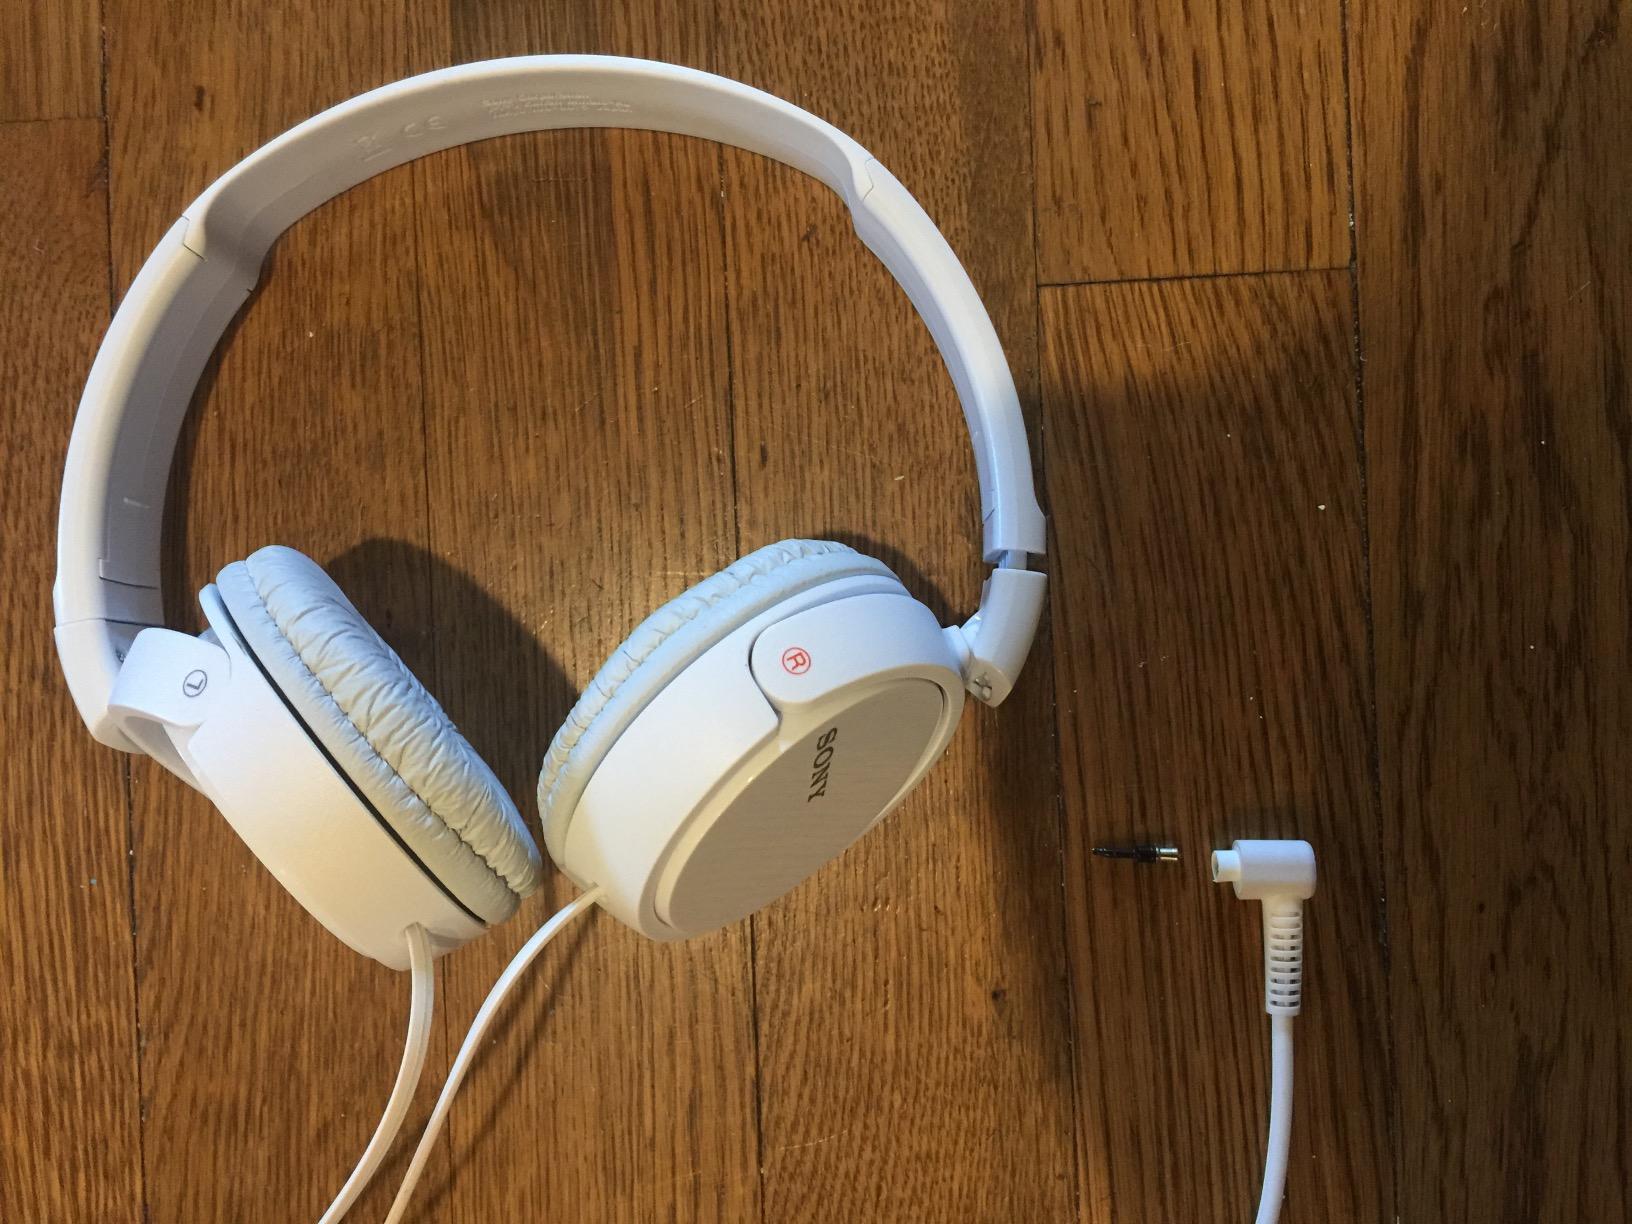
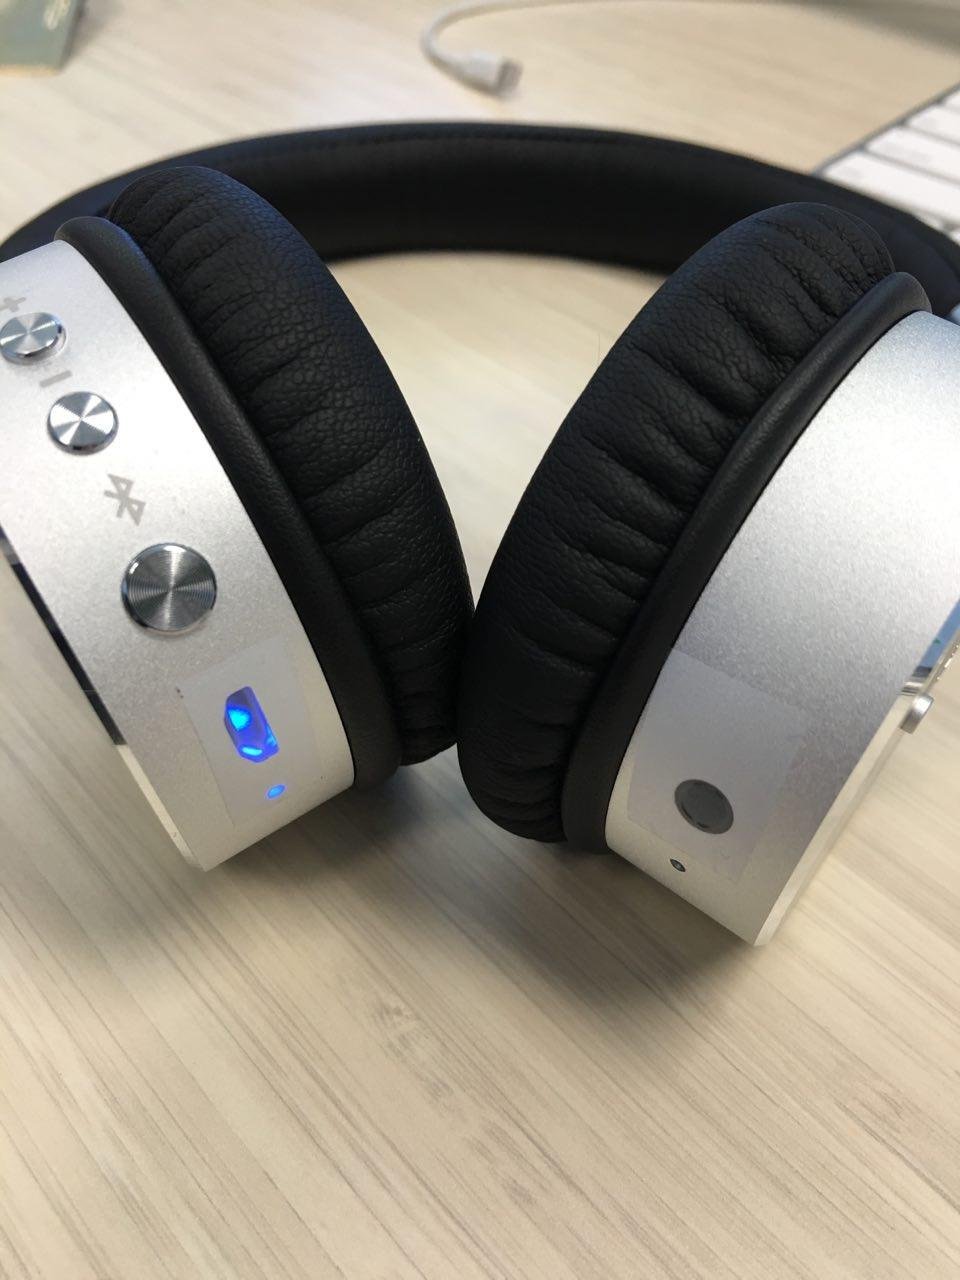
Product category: headphones
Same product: no